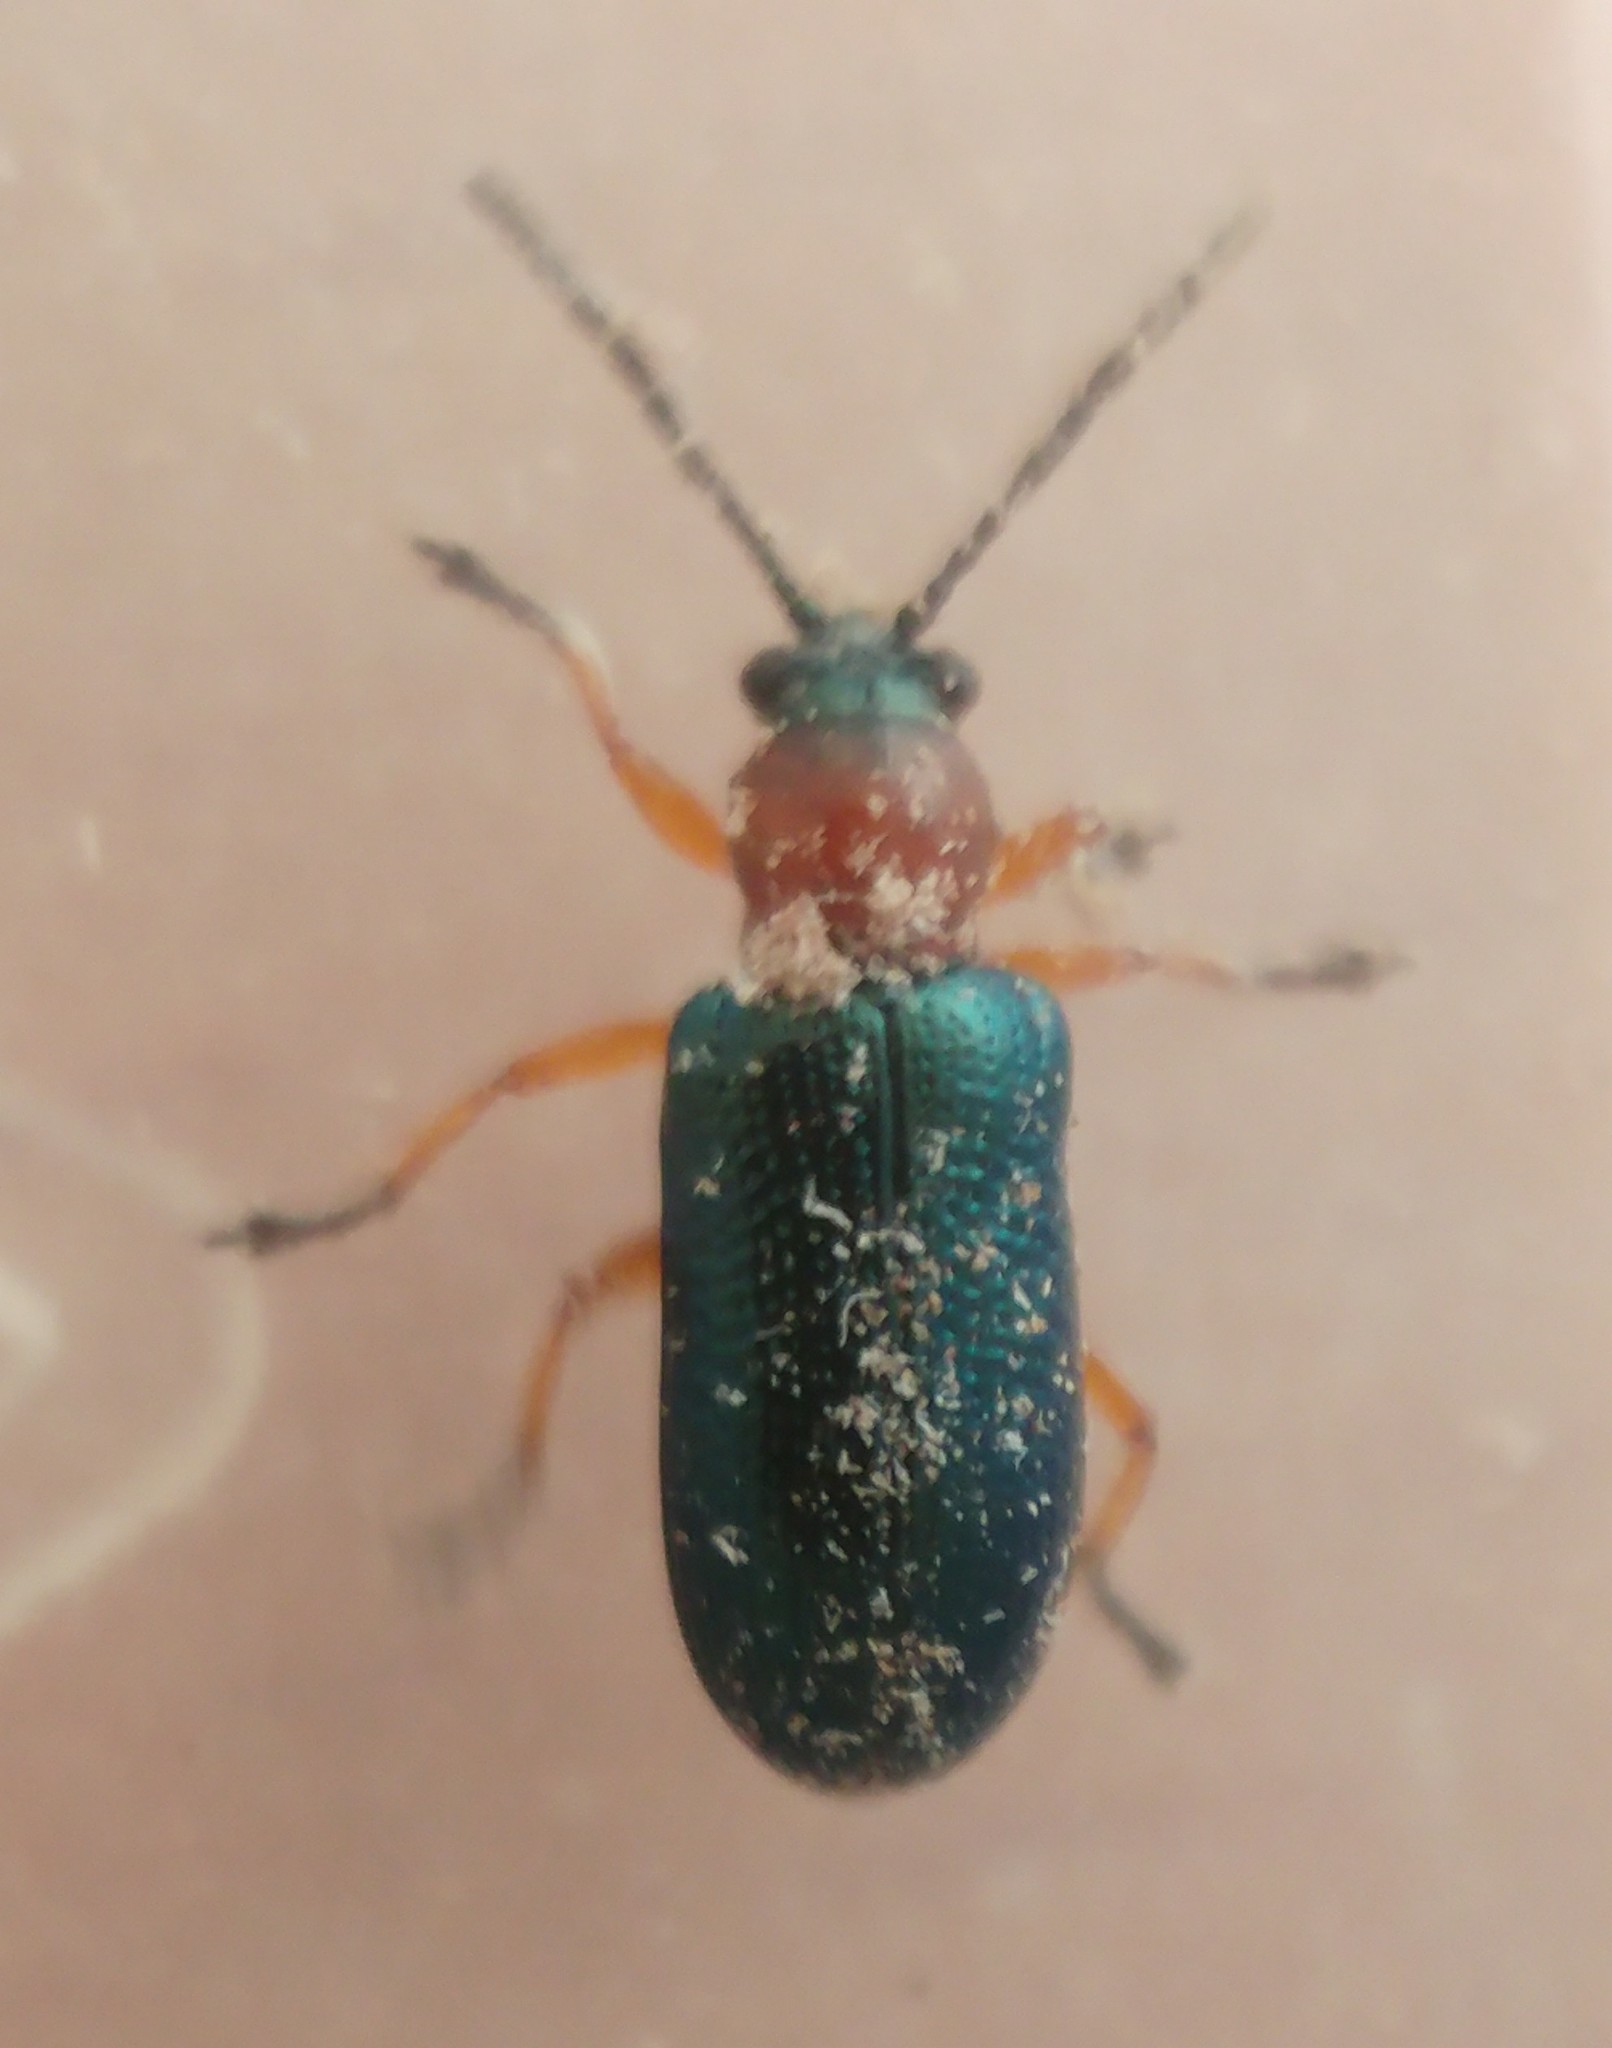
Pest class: cereal_leaf_beetle